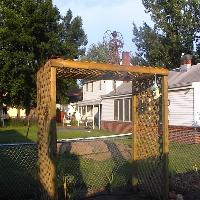
Weather: sun or clear